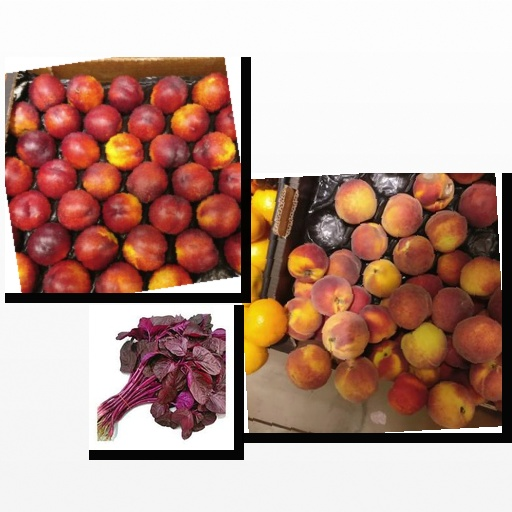
Food items: nectarine, peach, amaranth